Hajar Bachhor Dhore

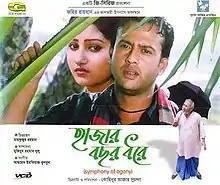
VCD Cover

Hajar Bachhor Dhore also (English: Symphony of Agony) is a 2005 Bangladeshi Bengali-language film directed by Kohinur Akter Suchanda. Based on Bangladeshi novelist and filmmaker Zahir Raihan's popular novel "Hajar Bochhor Dhore", it stars Riaz, newcomer Shoshi, Shahnoor, Kohinur Akter Suchanda, ATM Shamsuzzaman and many more.